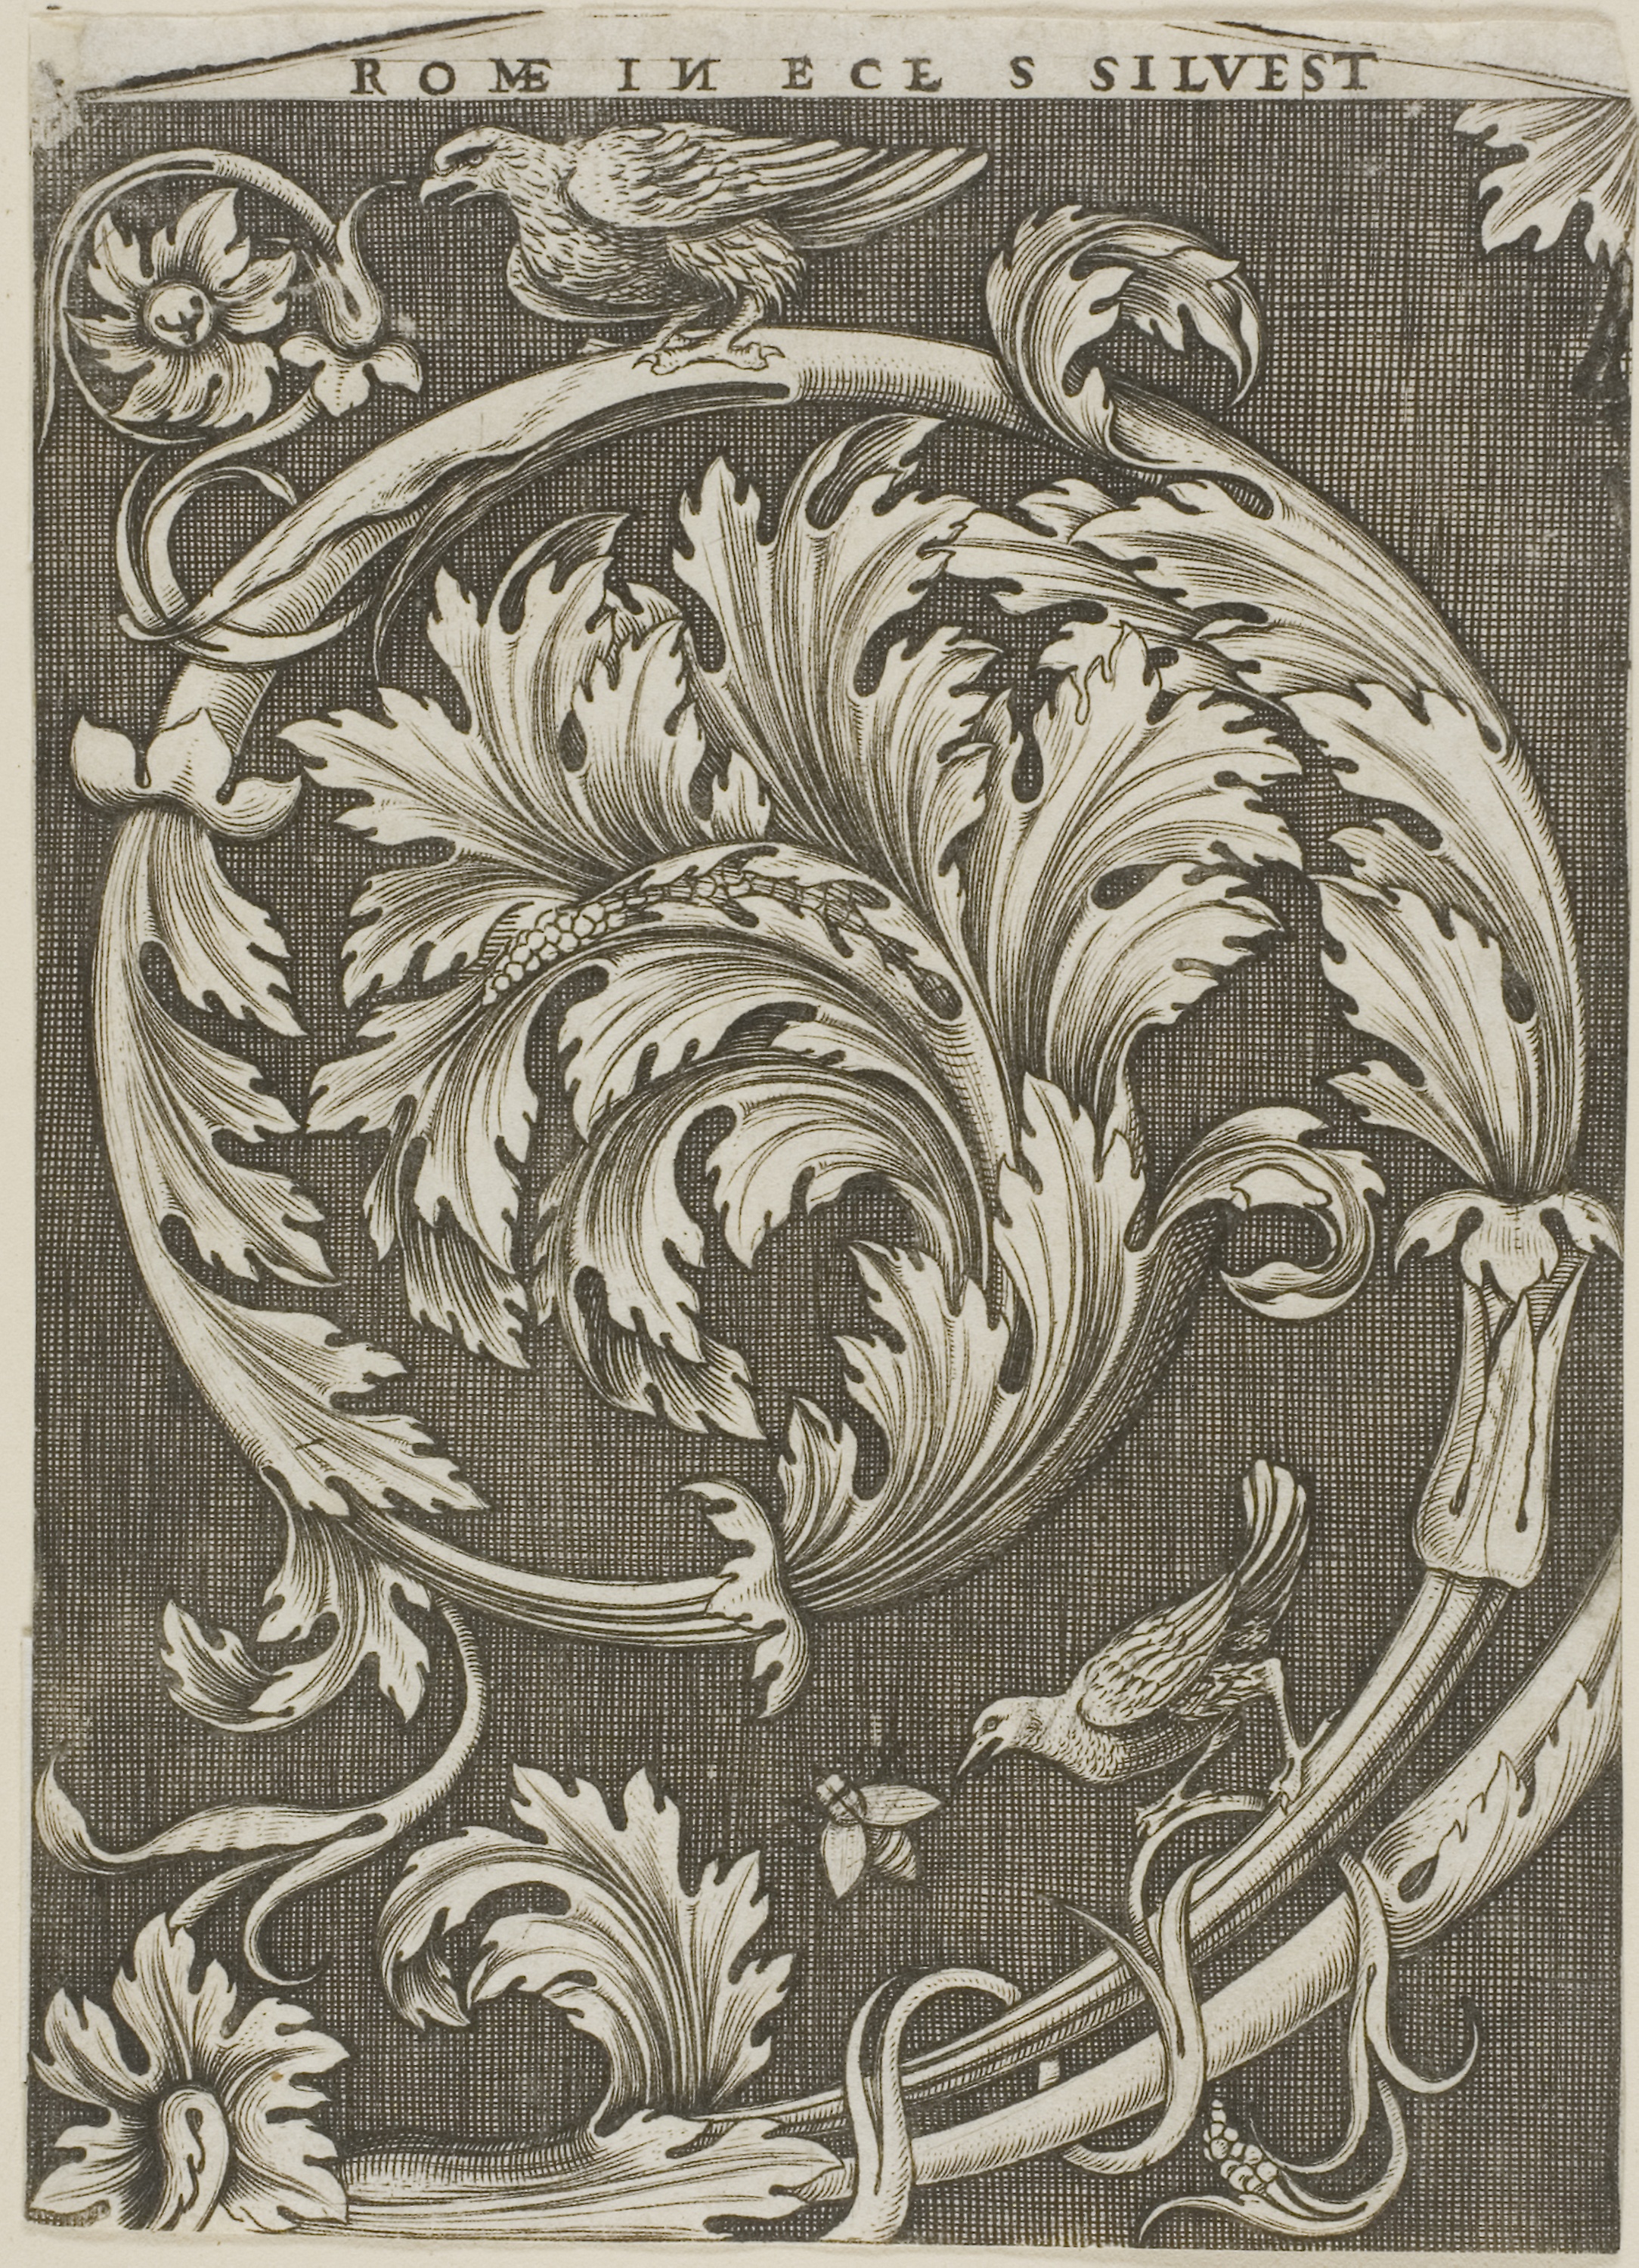
black and white, art, visual arts, illustration, monochrome, printmaking, pattern, history, font, fictional character, drawing